Bramston Beach (politician)

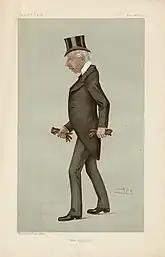

Beach was a very active Freemason, having been initiated in the Apollo University Lodge, Oxford, whilst at university. He subsequently became a member of multiple Masonic lodges and Holy Royal Arch Chapters, becoming Provincial Grand Master for Hampshire and Isle of Wight in 1869, and later Third Grand Principal (the third most senior member) of the Supreme Grand Chapter of Royal Arch Freemasons of England.